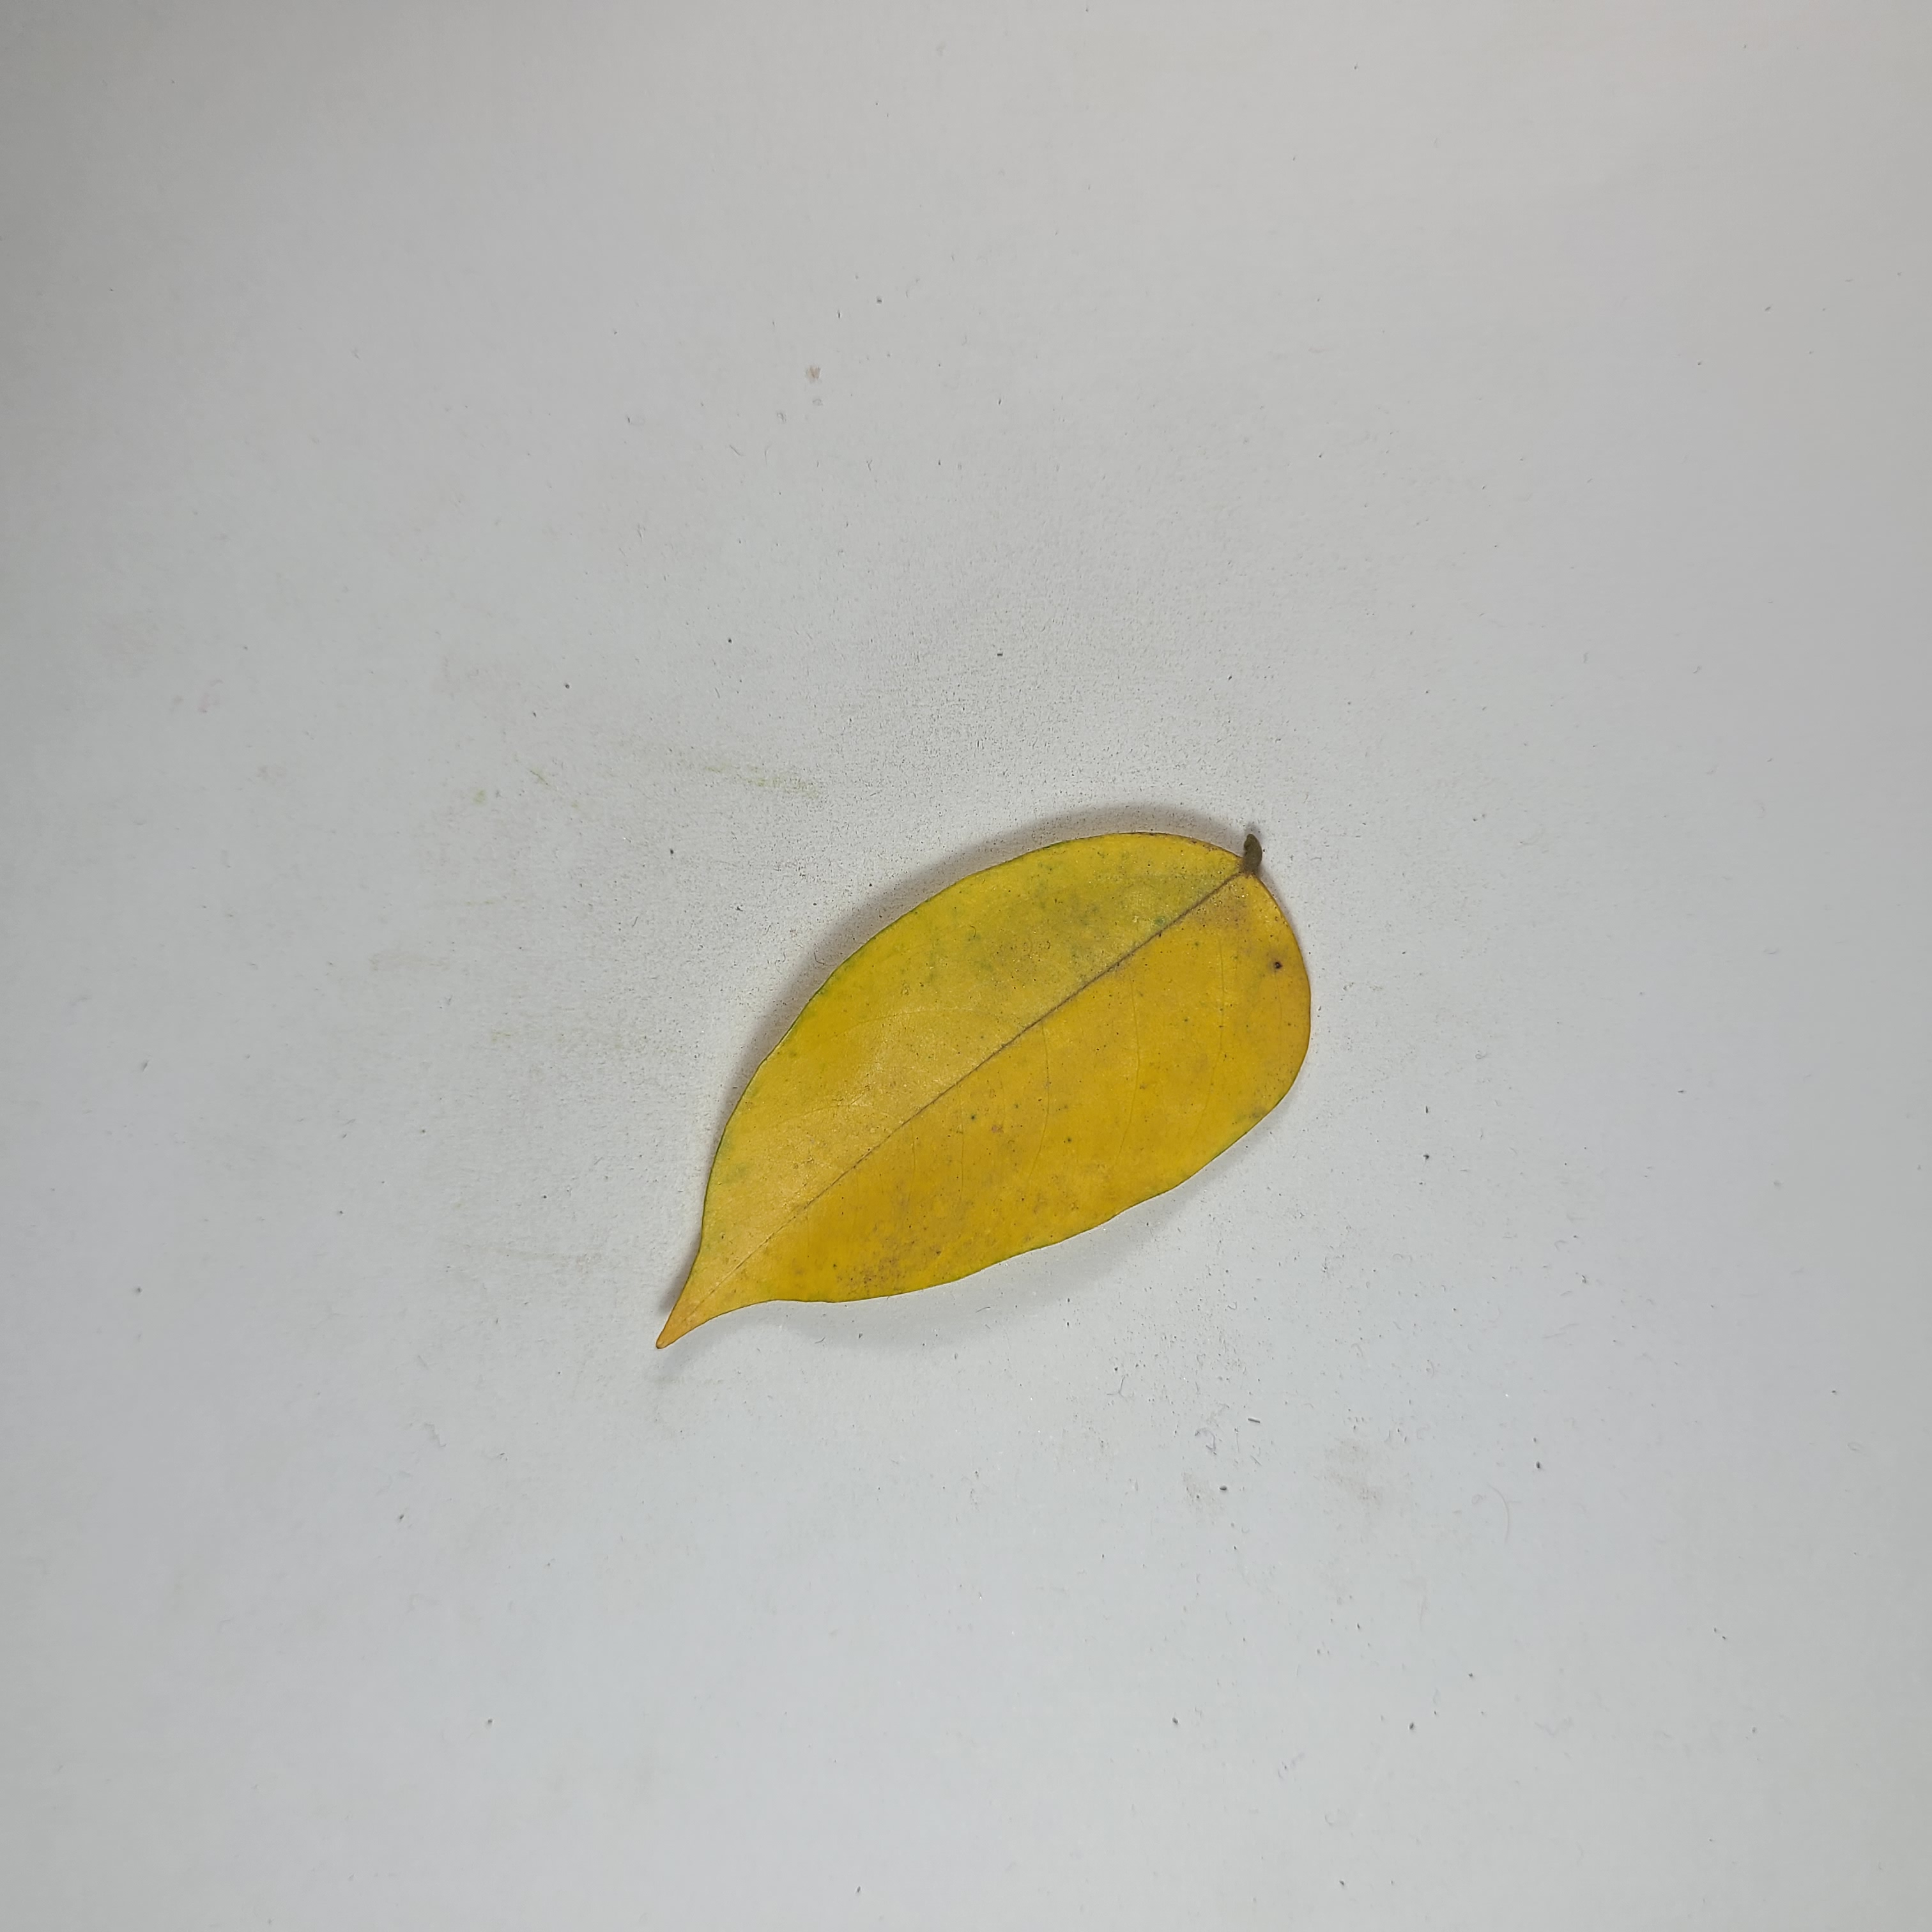
Label: Yellow Leaves